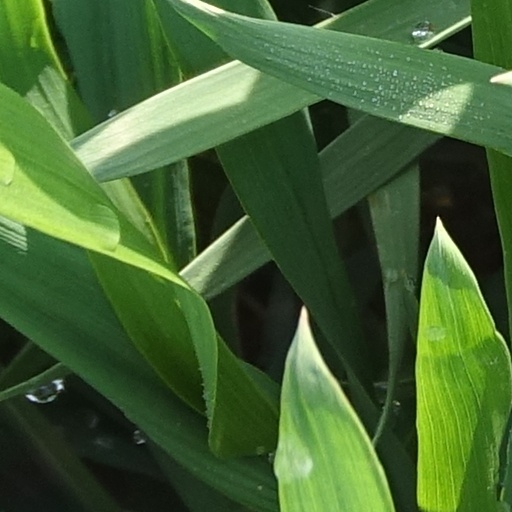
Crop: wheat